French protectorate of Tunisia

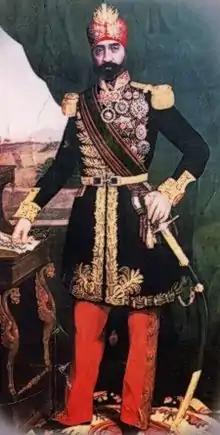
Portrait of the Bey Muhammad III Sadiq.

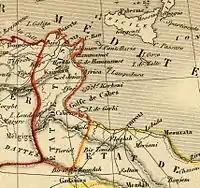
Tunisia in 1843.

In 1859, Tunisia was ruled by the Bey Muhammad III, and the powerful Prime Minister, Mustapha Khaznadar, who according to Wesseling "had been pulling the strings ever since 1837." Khaznadar was minister of finance and foreign affairs and was assisted by the interior, defence, and naval ministers. In 1861, Tunisia was granted a constitution with a clear division of ministerial powers and responsibilities, but in practice, Khaznadar was the absolute sovereign. He pursued reformist policies promoting economic development, specifically aimed at improving infrastructure, communication, and the armed forces. The Tunisian economy did not, however, generate enough revenue to sustain these reforms. Central administration, additionally, was weak. Tax collection was devolved onto tax-farmers, and only one-fifth of the revenues ever reached the national treasury. Many hill tribes and desert nomads lived in quasi-independence. Economic conditions deteriorated through the 19th century, as foreign fleets curbed corsairs, and droughts perennially wreaked havoc on production of cereals and olives. Because of accords with foreign traders dating back to the 16th century, custom duties were limited to 3 per cent of the value of imported goods; yet manufactured products from overseas, primarily textiles, flooded Tunisia and gradually destroyed local artisan industries.